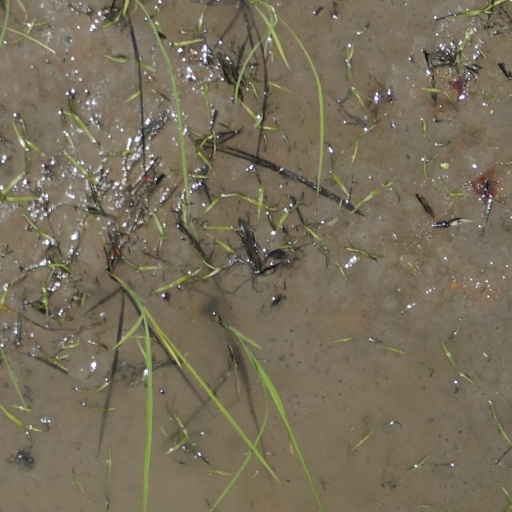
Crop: rice